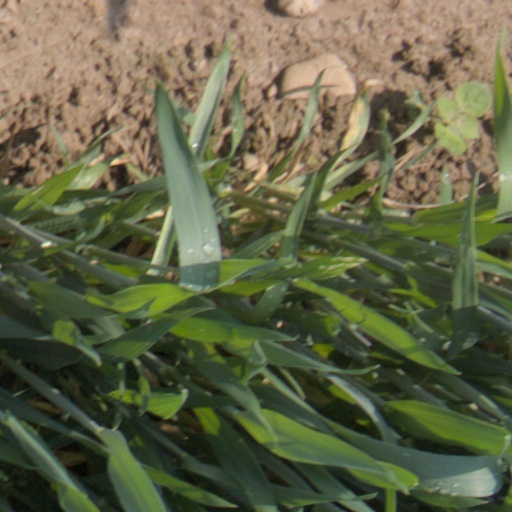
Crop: wheat